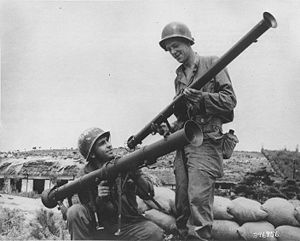
Bazooka
amerikanske soldater i Korea med bazookaer
En bazooka er et raketstyr til affyring af raketter mod kampvogne. Opkaldt efter et blæseinstrument.